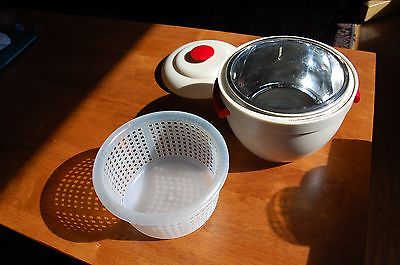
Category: toaster